Open access in France

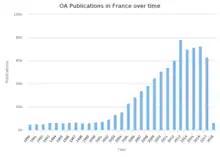
Growth of open access publications in France, 1990-2018

In France, open access to scholarly communication is relatively robust and has strong public support. Revues.org, a digital platform for social science and humanities publications, launched in 1999. Hyper Articles en Ligne (HAL) began in 2001. The French National Center for Scientific Research participated in 2003 in the creation of the influential Berlin Declaration on Open Access to Knowledge in the Sciences and Humanities. Publishers EDP Sciences and belong to the international Open Access Scholarly Publishers Association.